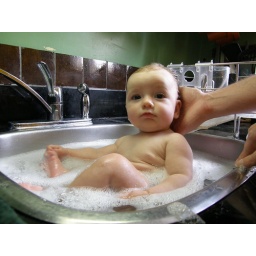
Sophie enjoying a nice bubble bath in the kitchen sink